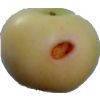
Label: Apple 6